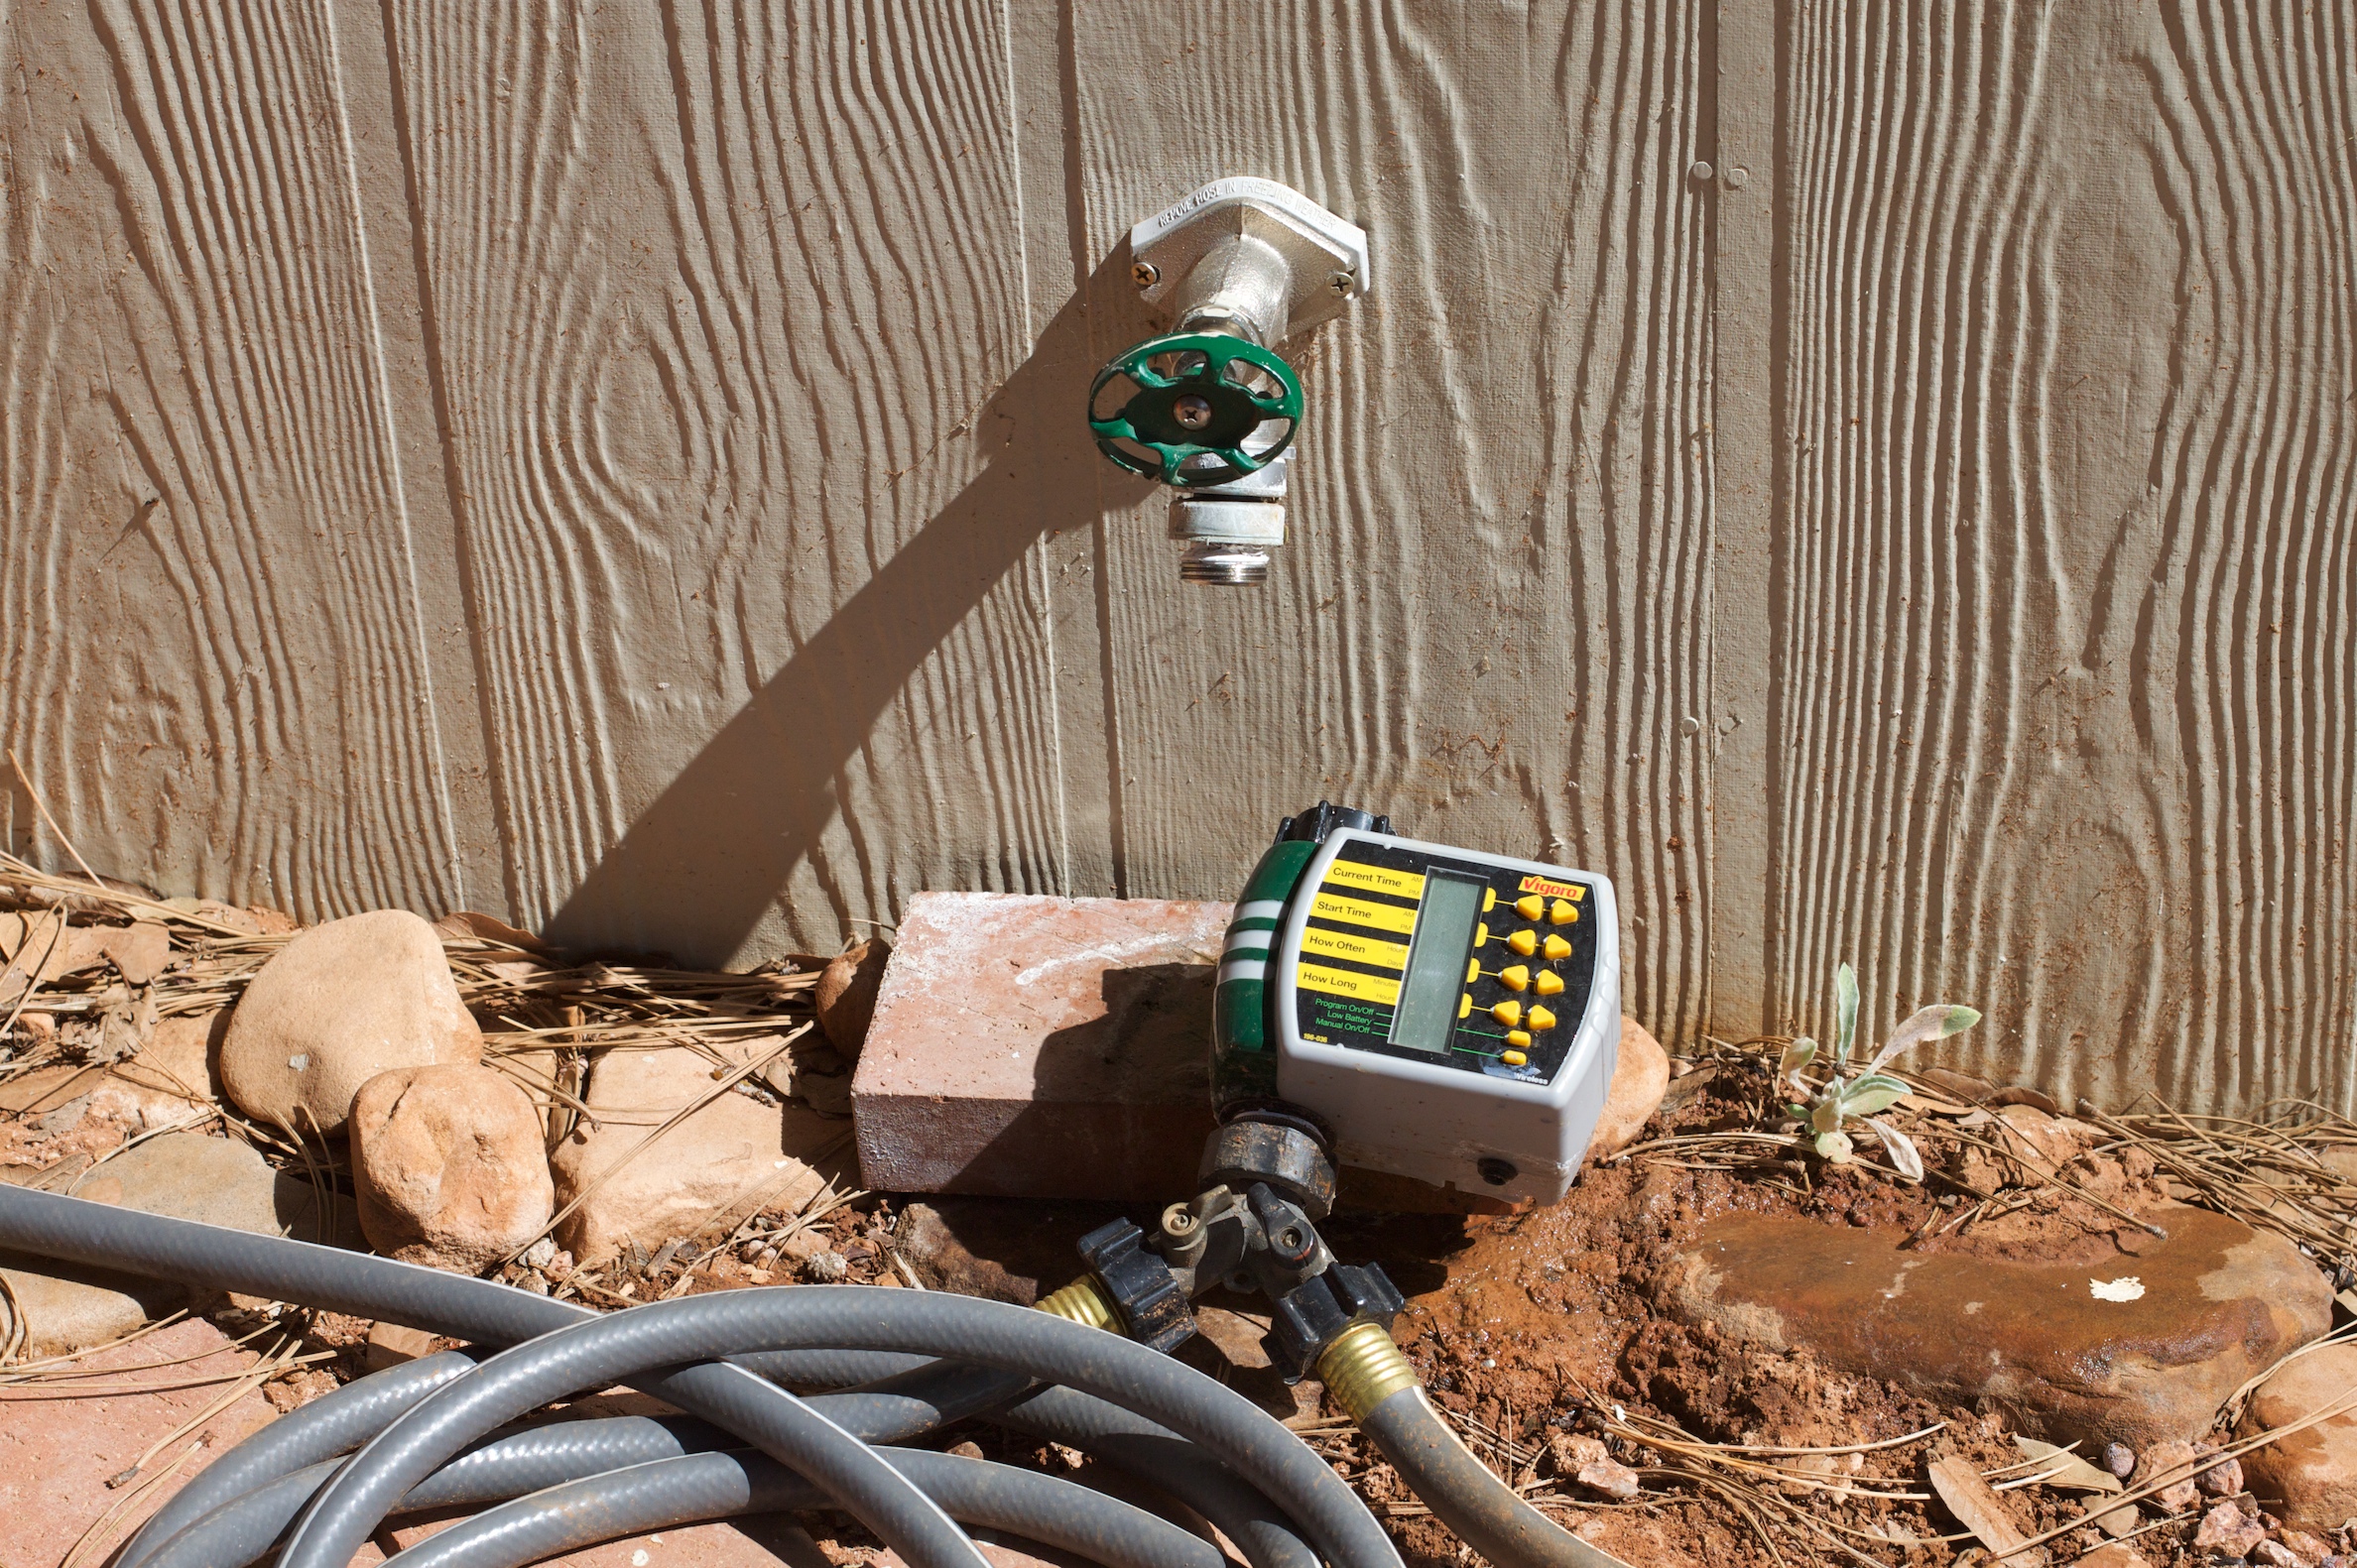
wood, vehicle, soil, 2009365